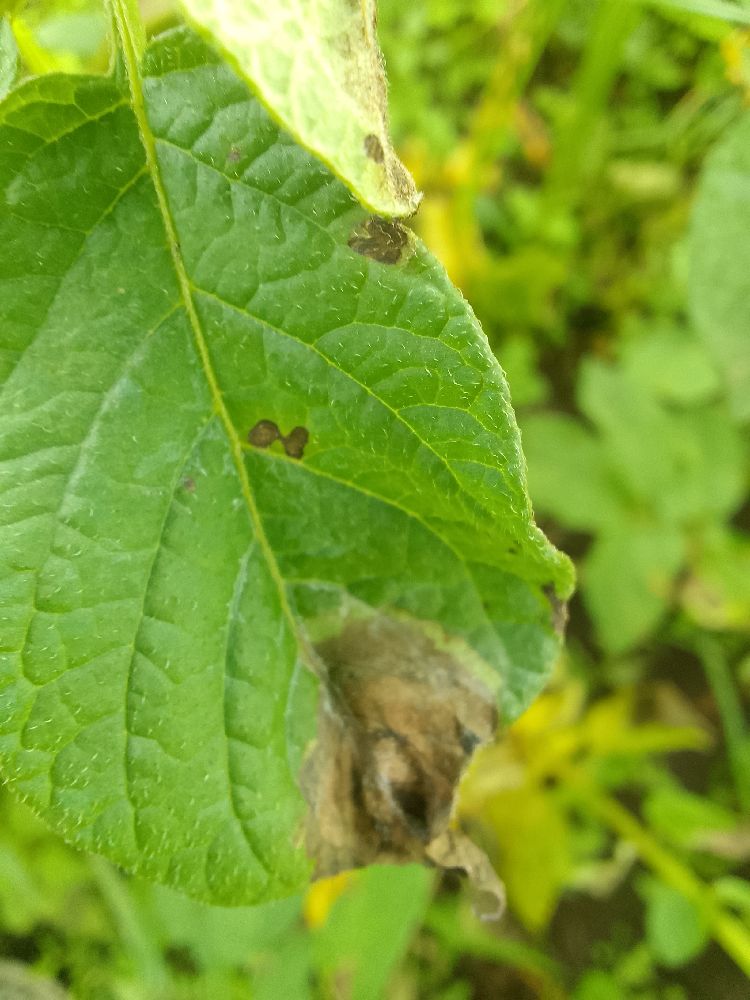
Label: Late blight